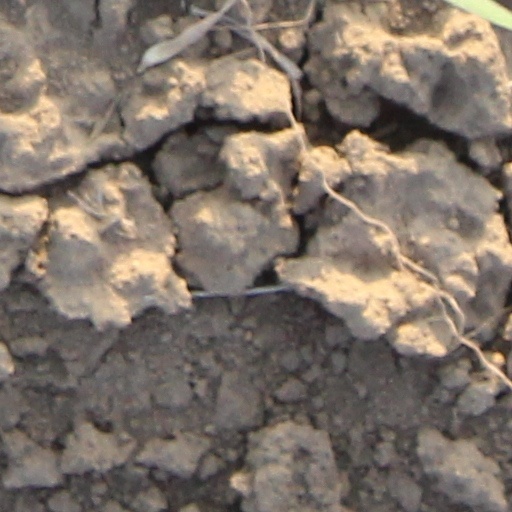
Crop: wheat